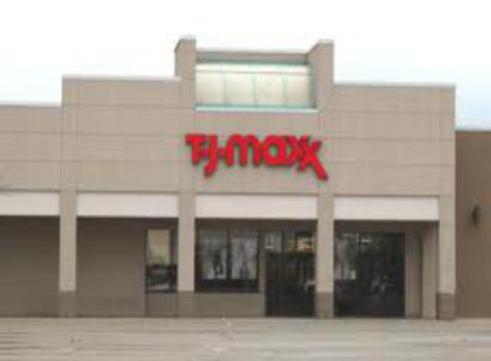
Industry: Others